Pei Xingjian

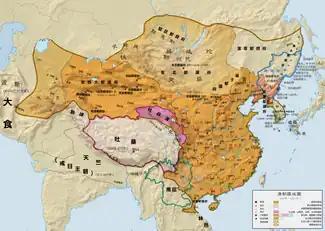
Tang dynasty map of its Western territories, showing Tokharistan (吐火罗) in the area of Bactria, at the extreme west of Chinese-controlled territories.

Pei Xingjian (619 – 9 June 682), courtesy name Shouyue was a Tang dynasty general and politician. He was best known for his victory over the Khan of Western Turkic Khaganate Ashina Duzhi in 679 CE. He was also responsible for escorting the Sasanian Persian king-in-exile Narsieh to Persia which was occupied by Arab conquerors. He dedicated most of his life to dealing with Turkic tribes in the Anxi Protectorate.